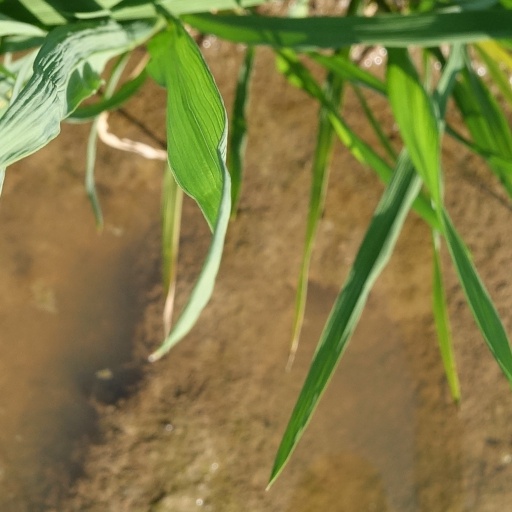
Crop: rice